Roxas Airport

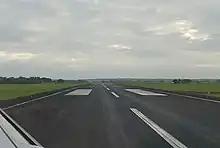
Airport runway

Roxas Airport's terminal is a one-story bungalow-type terminal. It opened in 1957 and was expanded further during the turn of the century. The west wing houses the arrivals whereas the east wing caters to departures.